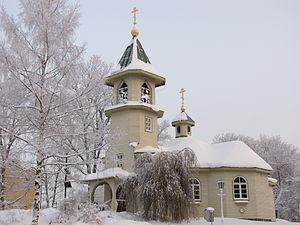
L'église Saint-Nicolas est une église orthodoxe construite en 1956 à Imatra en Finlande.